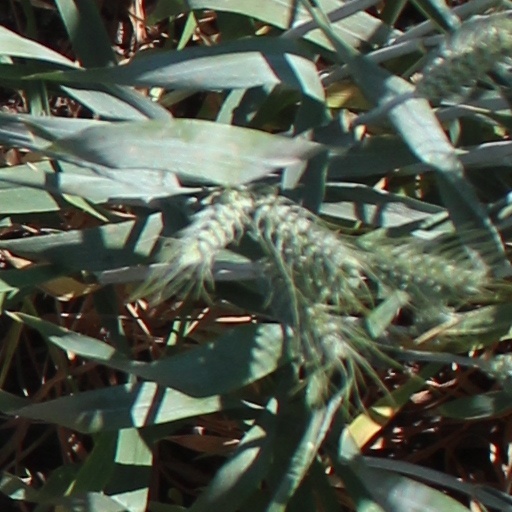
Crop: wheat